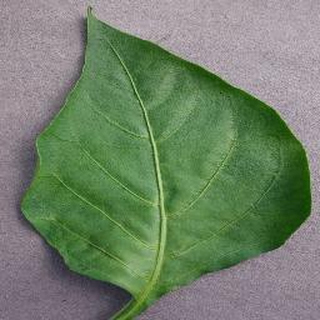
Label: healthy_bell_pepper